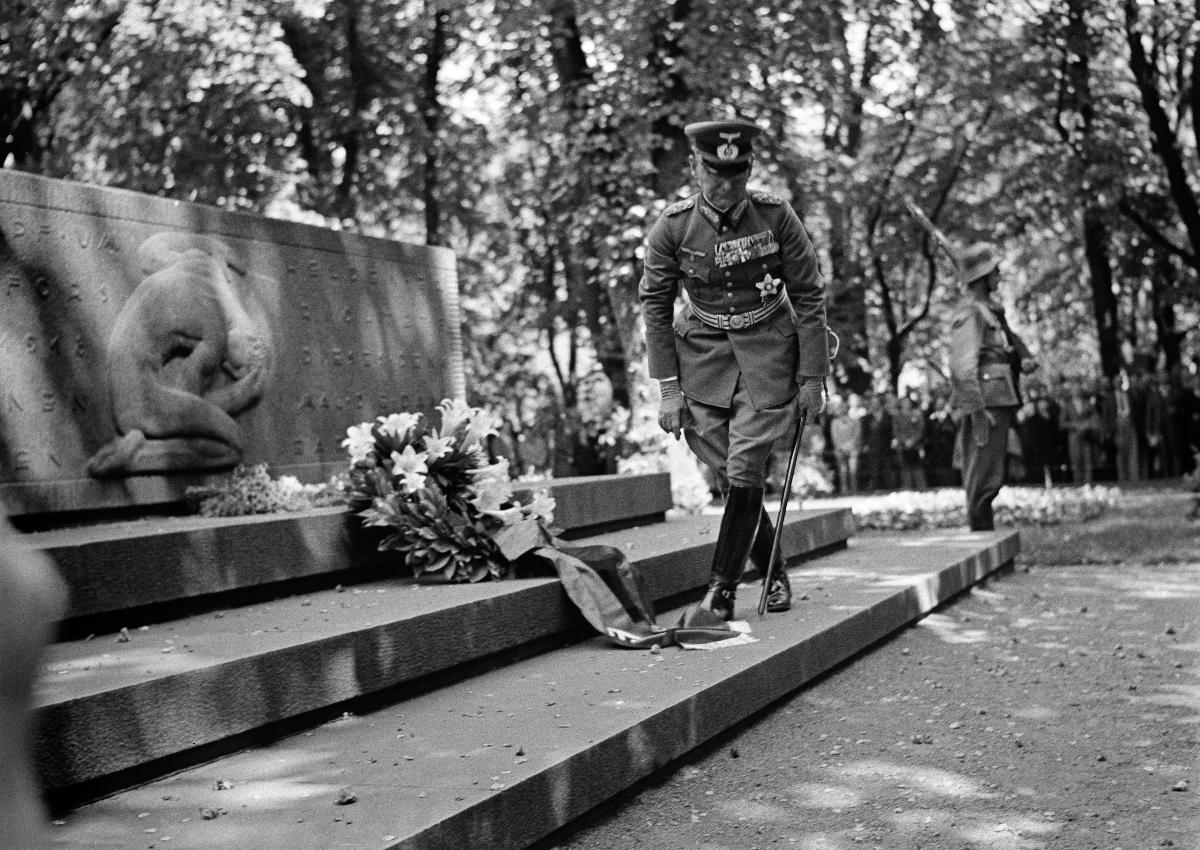
Kenraali Franz Halder Suomessa
General Franz Halder i Finland; General Franz Halder in Finland
sisällön kuvaus: Kenraali Franz Halder Suomessa 1939. Kenraali Halder laskee seppeleen Suomen sisällissodassa kaatuneiden saksalaisten sankarihaudalle Vanhan kirkon puistossa Helsingissä 29.6.1939. content description: General Franz Halder in Finland 1939. General Halder lays down a wreath on the hero grave of the German soldiers fallen in the Finnish civil war, Helsinki 29.6.1939. innehållsbeskrivning: General Franz Halder i Finland 1939. General Halder nedlägger en krans på tyska hjältegraven i Gamla kyrkans skvär i Helsingfors 29.6.1939.
Kuvaaja: Sundström, Hugo, kuvaaja
Vuosi: 1939
Paikka: Suomi, Uusimaa, Helsinki
Aiheet: Halder, Franz; HBL; politiikka; vierailut; kenraalit; politics; visits; generals; politik; besök; generaler